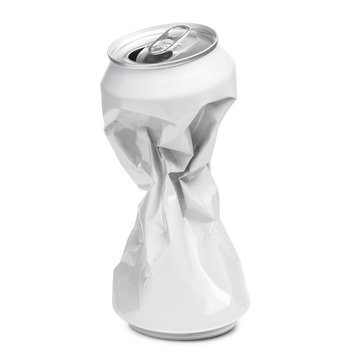
Label: metal